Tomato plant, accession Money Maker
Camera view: bottom (45 deg); turntable rotation: 330 degrees
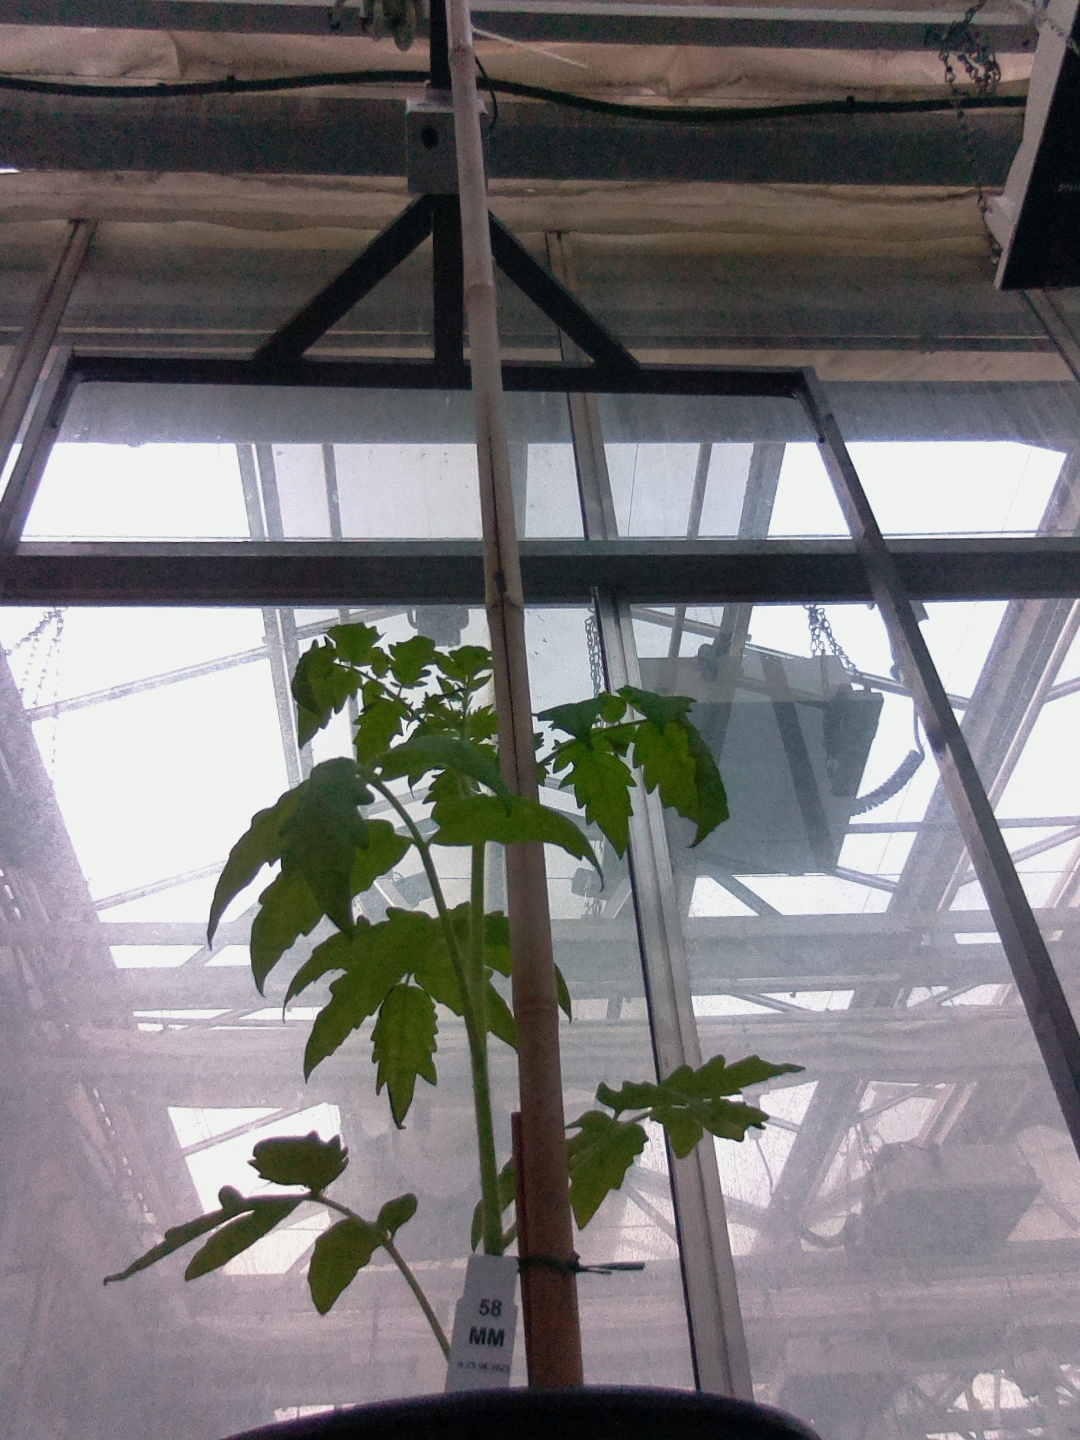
BBCH growth stage 13: 6 of true leaves visible